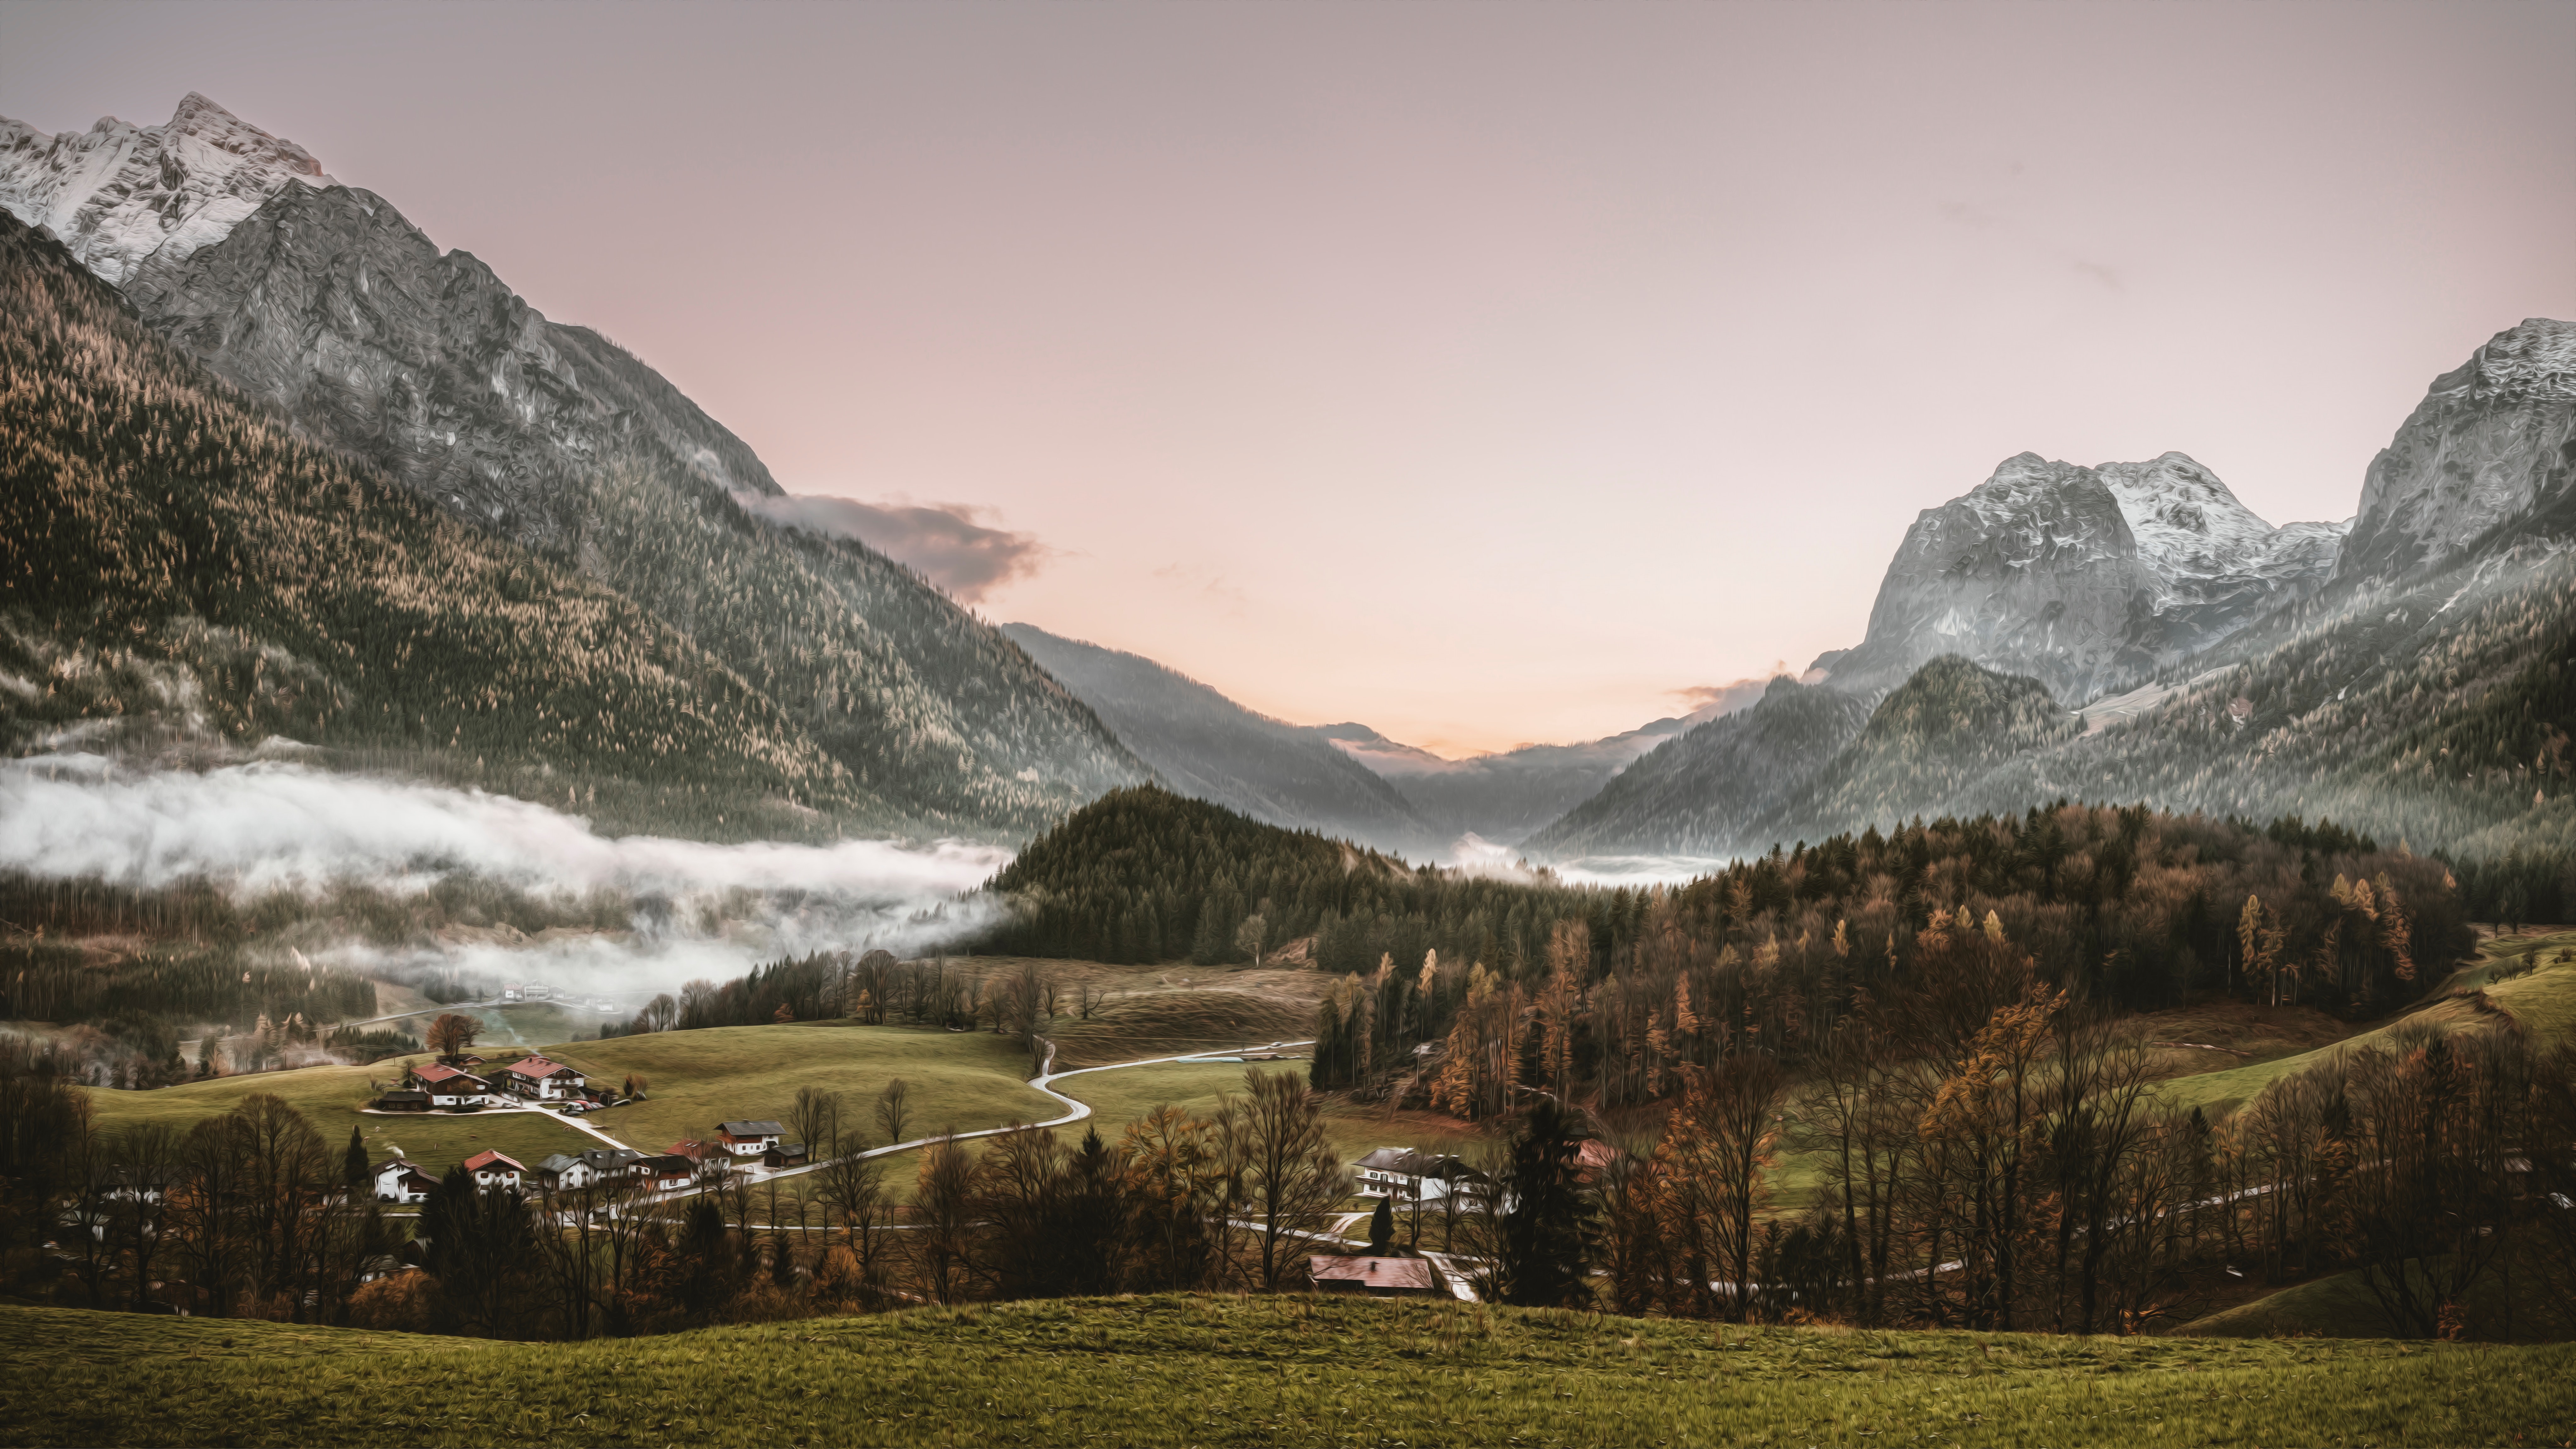
mountainous landforms, mountain, highland, natural landscape, nature, mountain range, sky, valley, mountain village, hill station, alps, hill, wilderness, cloud, atmospheric phenomenon, fell, rural area, landscape, tree, grass, village, mount scenery, massif, winter, sunlight, lake district, national park, house, snow, lake, meadow, pasture, ridge, terrain, tourism, grassland